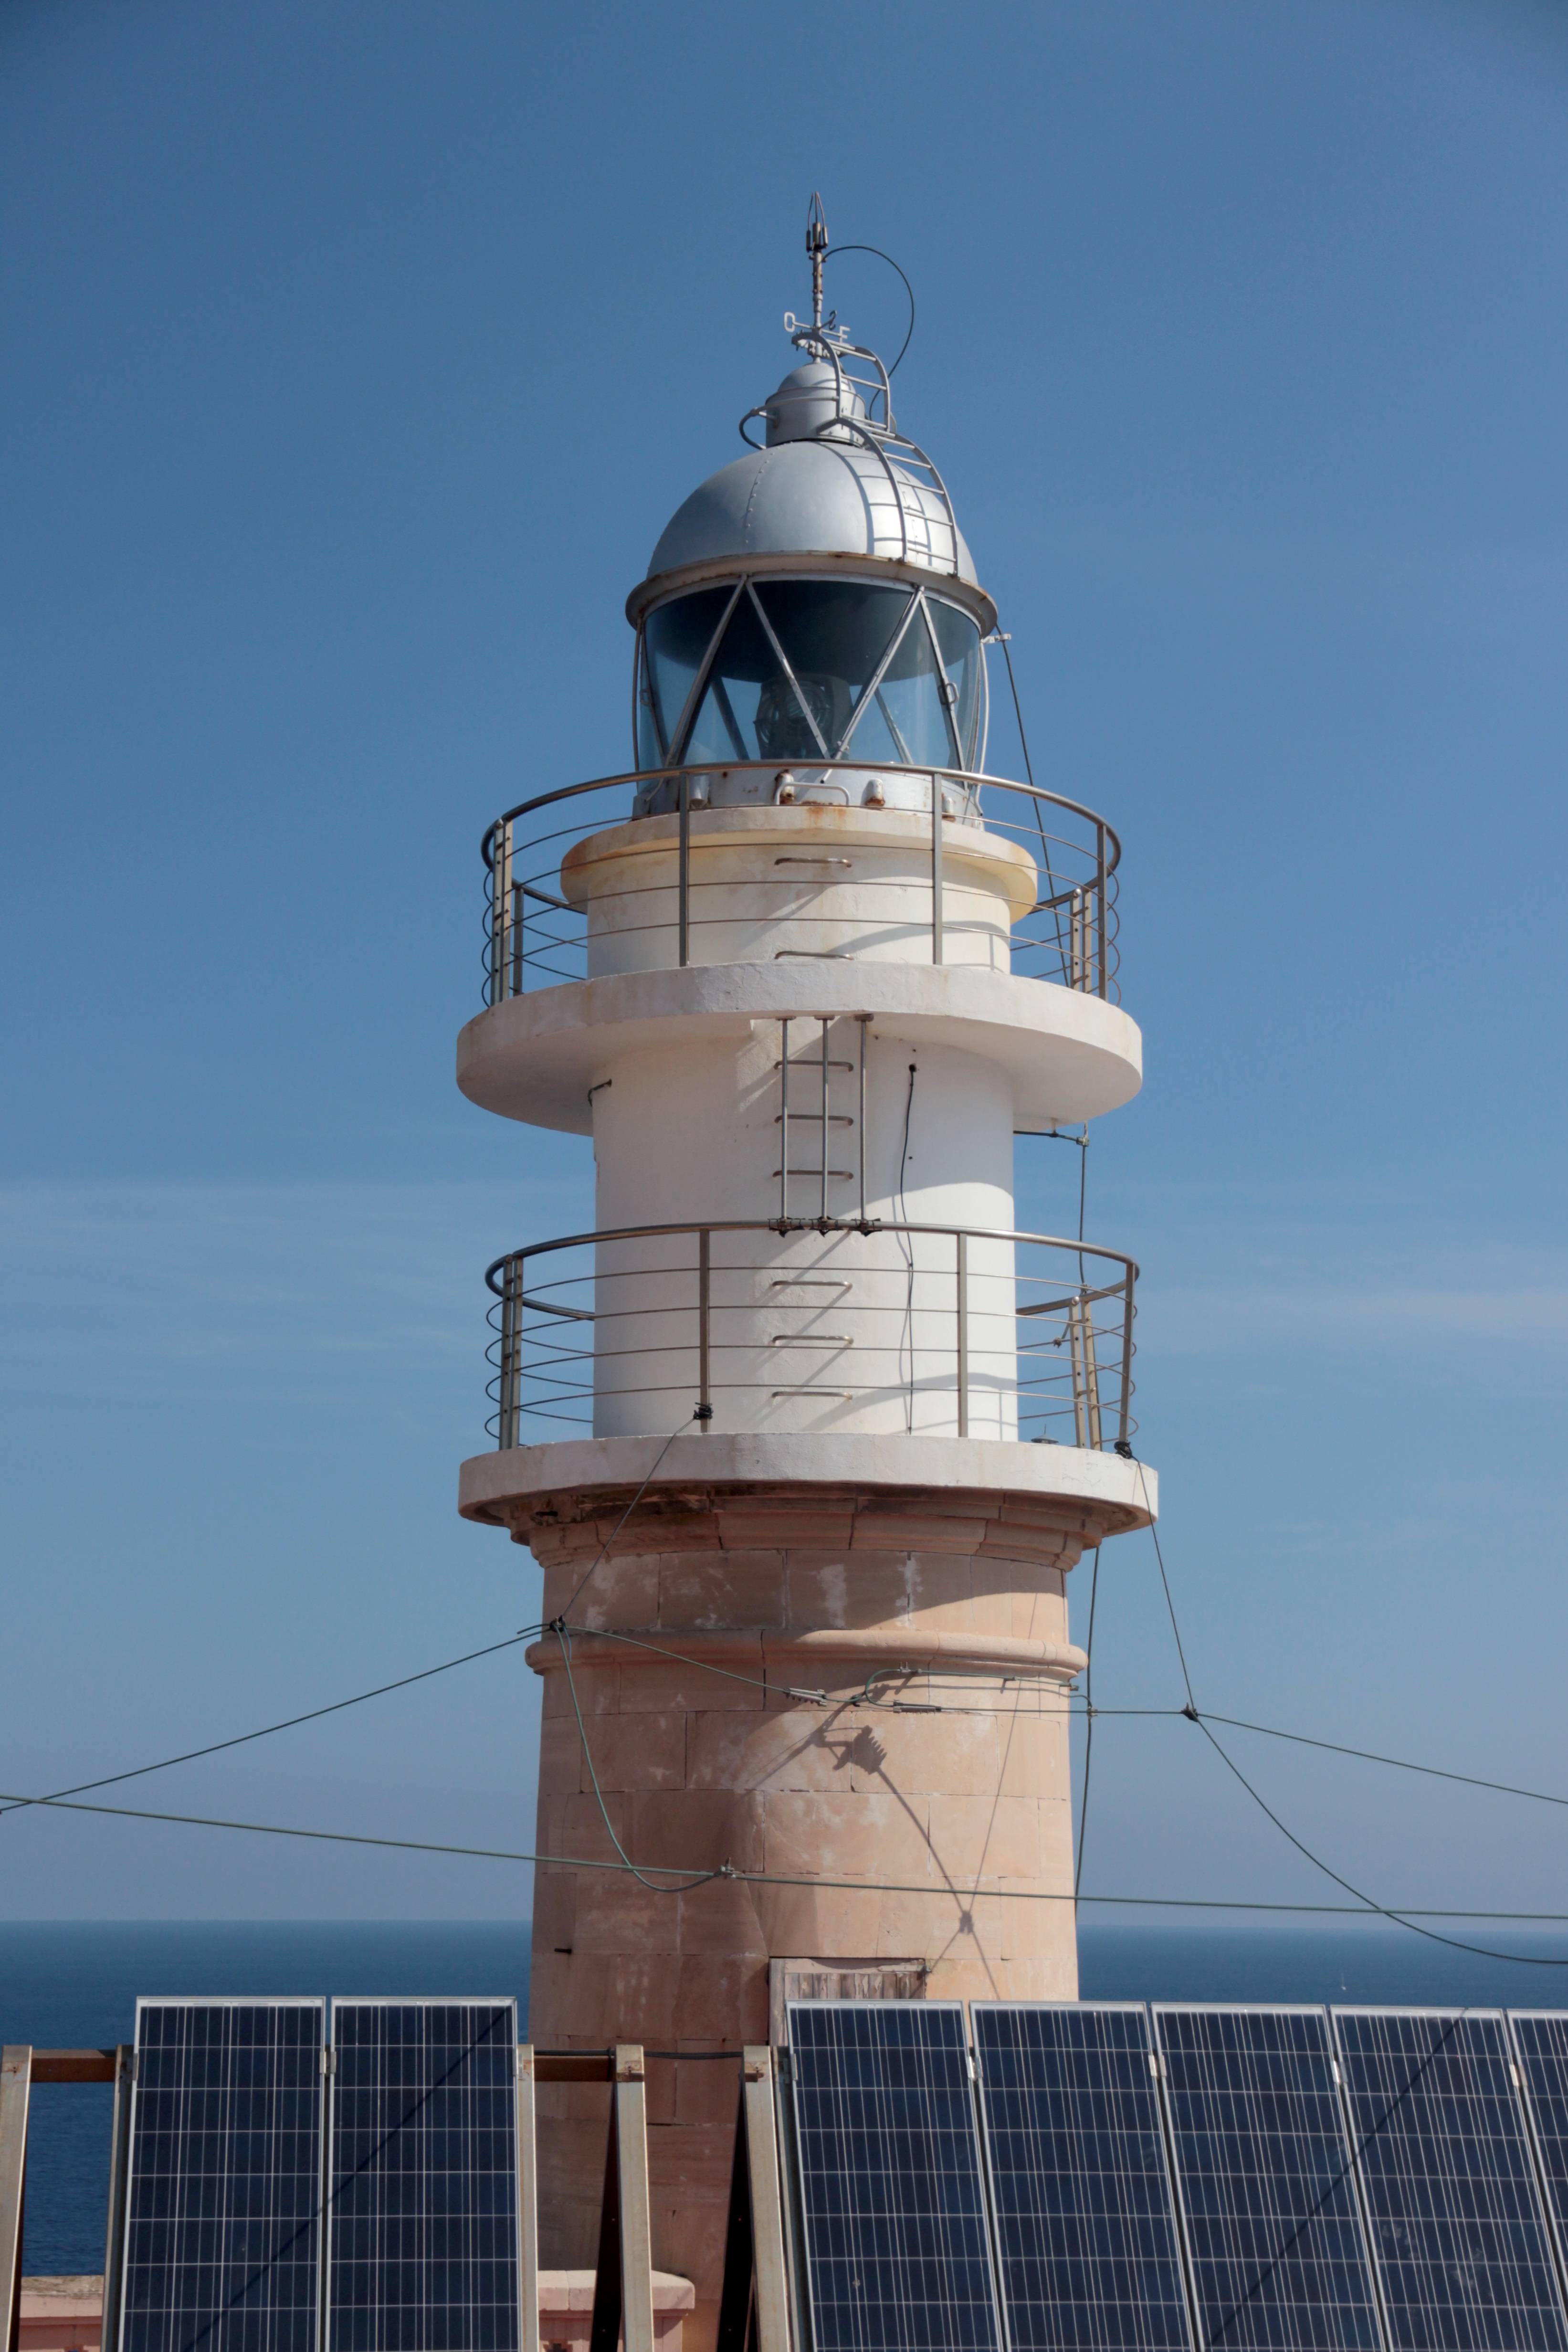
lighthouse, building, vehicle, tower, blue, shipping, maritime, control tower, dragonera, tramuntana